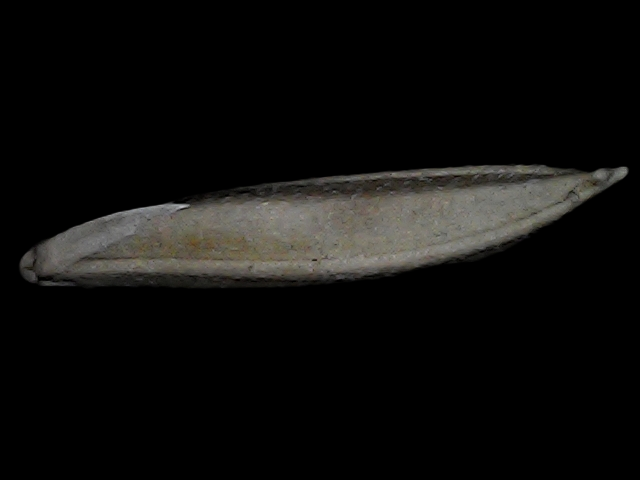
Rice variety: Bd57